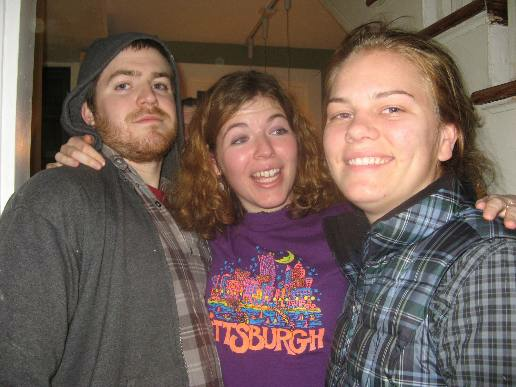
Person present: Yes